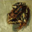
Label: frog